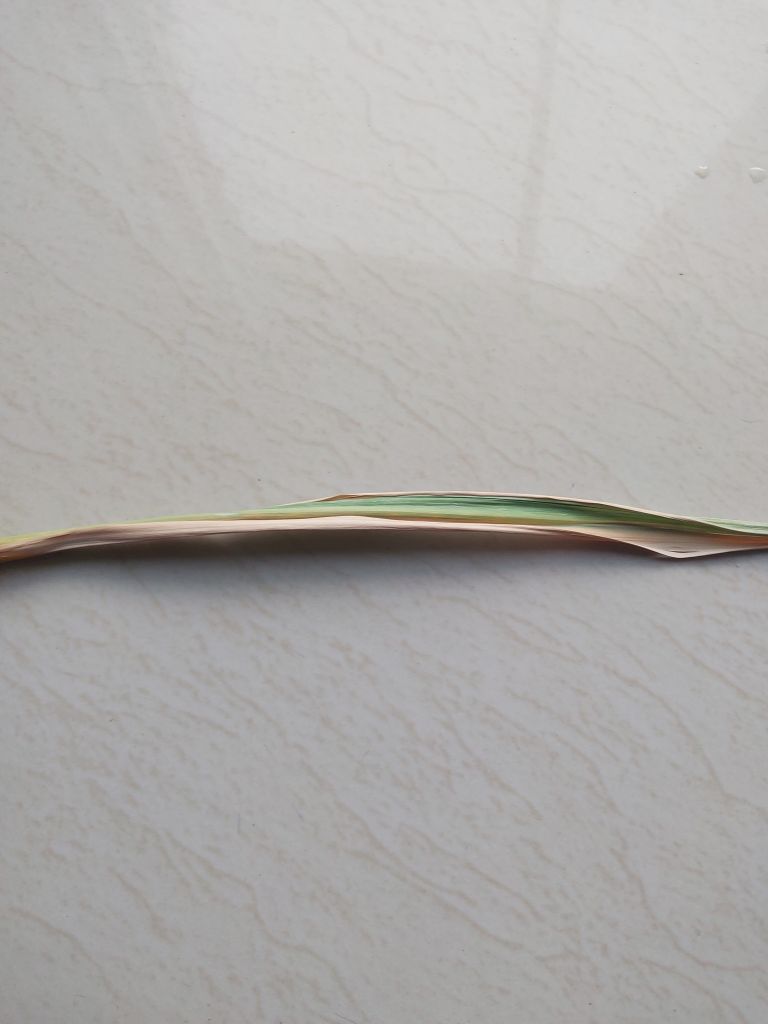
Label: Dried